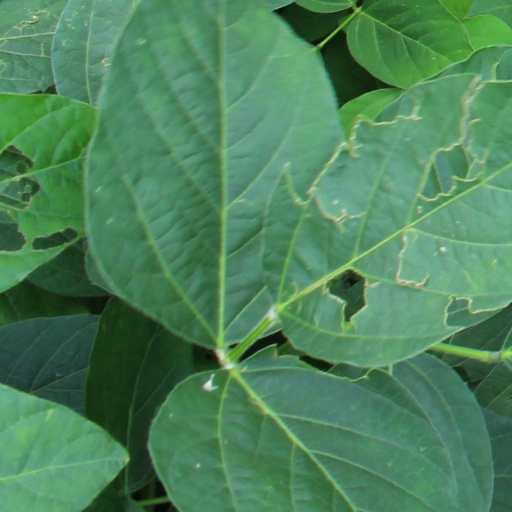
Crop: soybean